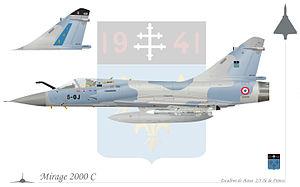
Le Mirage 2000 est un avion de chasse conçu par la société française Dassault Aviation à la fin des années 1970. Bien que la formule à aile delta fasse penser au Mirage III des années 1960 et que le Mirage 2000 soit de taille comparable, il s'agit en fait d'un avion entièrement nouveau, avec une surface alaire plus importante, naturellement instable pour améliorer sa manœuvrabilité et équipé de commandes de vol électriques. Mis en service en 1984, le Mirage 2000 est principalement utilisé par l'Armée de l'air française qui en a reçu 315 exemplaires, tandis que 286 autres ont été exportés vers huit pays différents.
Liste des escadrons actifs de l'Armée de l'air française en date du 1ᵉʳ septembre 2018.
L'escadron de chasse 2/5 Île-de-France est une unité de combat de l'armée de l'air française. Elle est installée sur la base aérienne 115 Orange-Caritat et actuellement équipée de Dassault Mirage 2000. Ses avions portent désormais un code entre 115-OA et 115-OZ, 115-K ou 115-Y puisqu'il s'agit d'avions issu de la BA 103 de Cambrai en remplacement des anciens codes en 5-Ox.